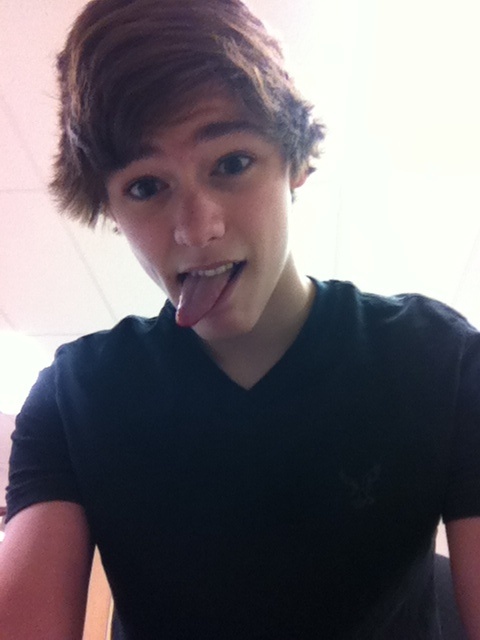
Gender: men